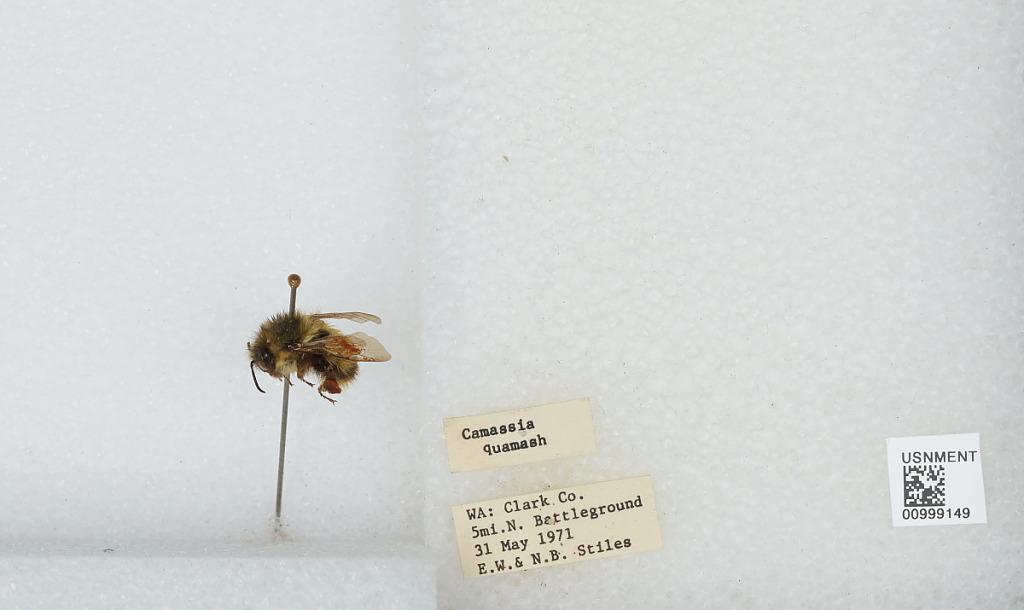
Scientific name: Bombus (Pyrobombus) mixtus Cresson
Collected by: E. Stiles & N. Stiles
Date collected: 1971-5-31
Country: United States
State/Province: Washington
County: Clark
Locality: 5 miles north of Battle Ground
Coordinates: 45.8653, -122.52